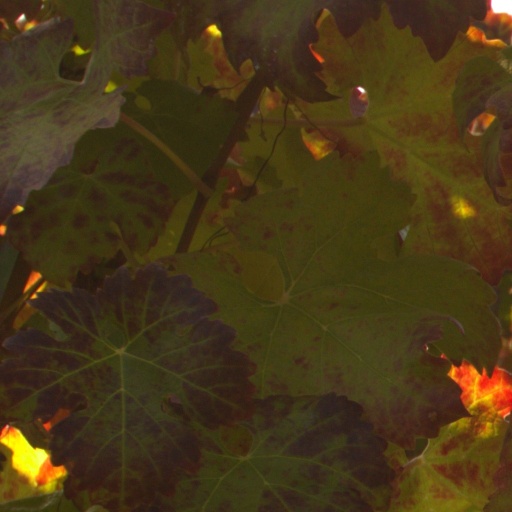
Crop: grape